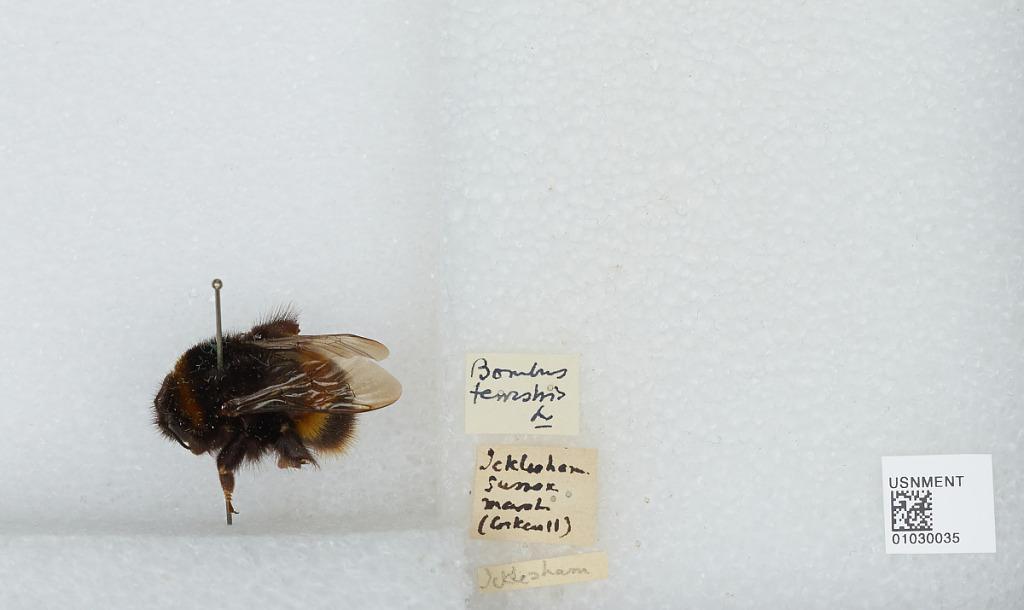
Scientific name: Bombus (Bombus) terrestris (Linnaeus)
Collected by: Cockerell
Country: United Kingdom
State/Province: England
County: East Sussex
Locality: Icklesham
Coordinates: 50.9171, 0.66689